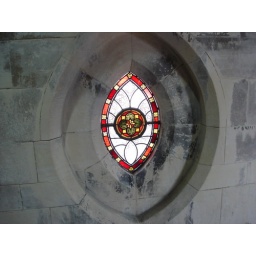
a stained glass window in Christ Church